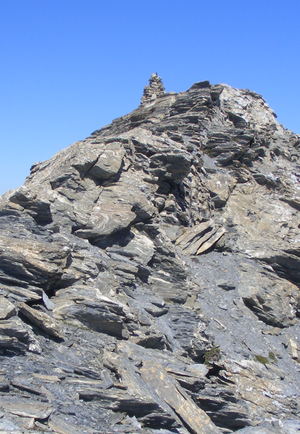
Le cairn sur le sommet du Signal du Petit Mont Cenis (Savoie)